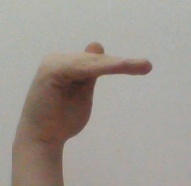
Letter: khaa